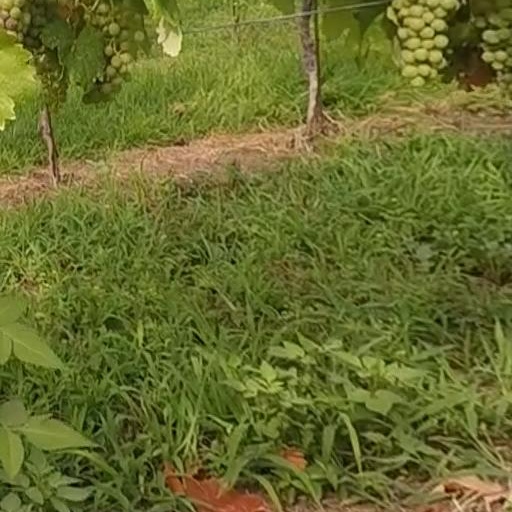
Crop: grape